Fourth Baptist Church

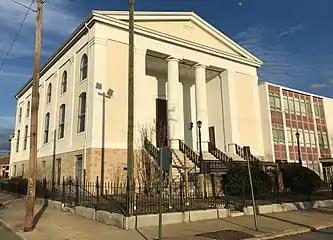
Fourth Baptist Church in 2018

Fourth Baptist Church is a Baptist church located in Richmond, Virginia. It was built in 1884, and is a three-story, Greek Revival style stuccoed brick structure. It features a distyle portico in antis elevated on a high podium. It consists of two unfluted Doric order columns and paired pilasters supporting a Doric entablature. Attached to the church is a Sunday School building erected in 1964.